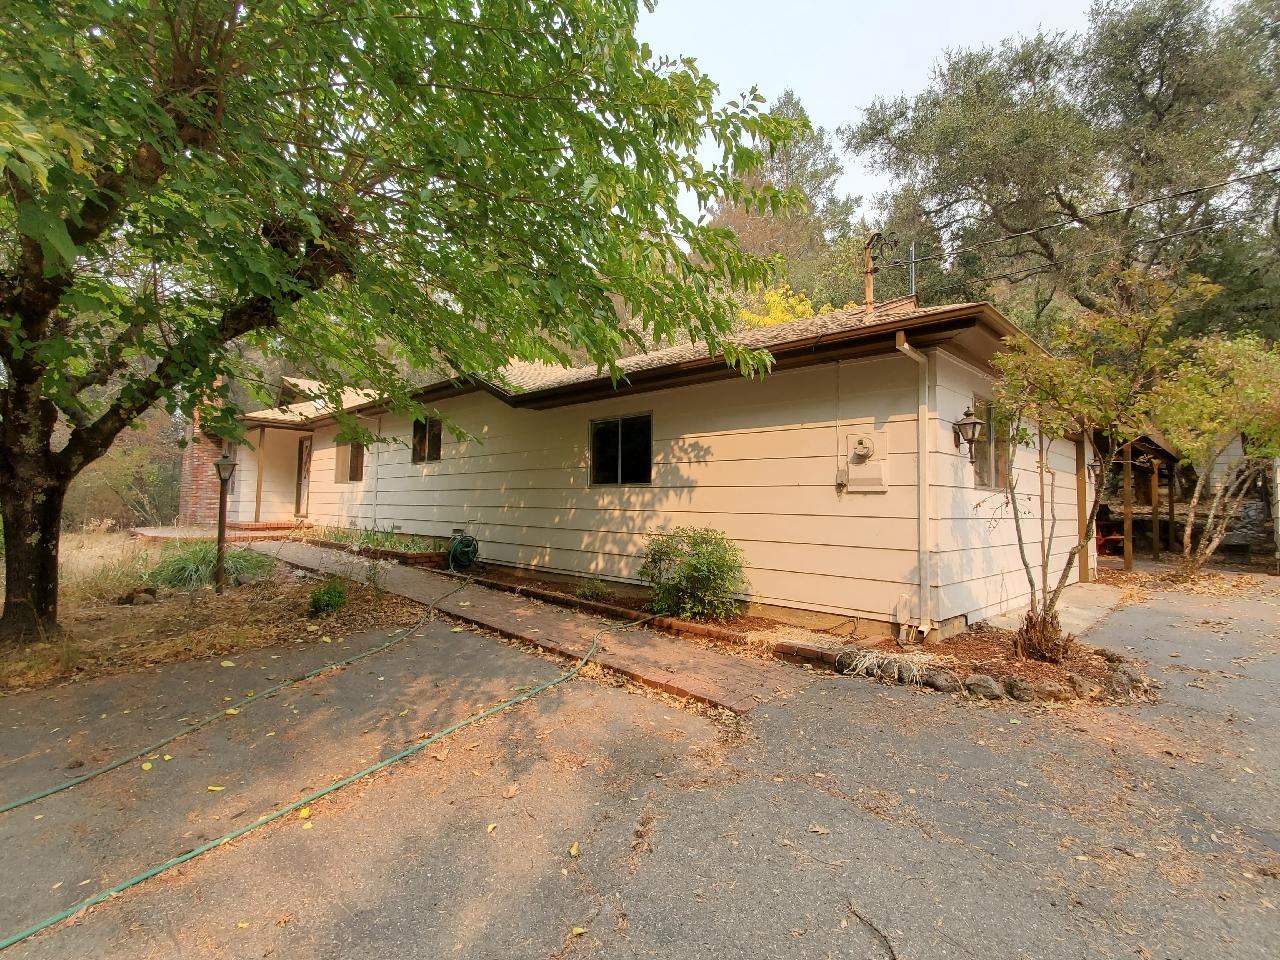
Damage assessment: no_damage